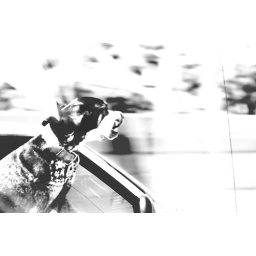
Overly overexposed... but saved by some photoshopping. Taken by the car window on the highway.